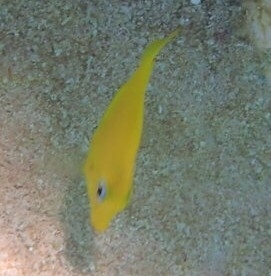
Acanthurus coeruleus (Atlantic Blue Tang)